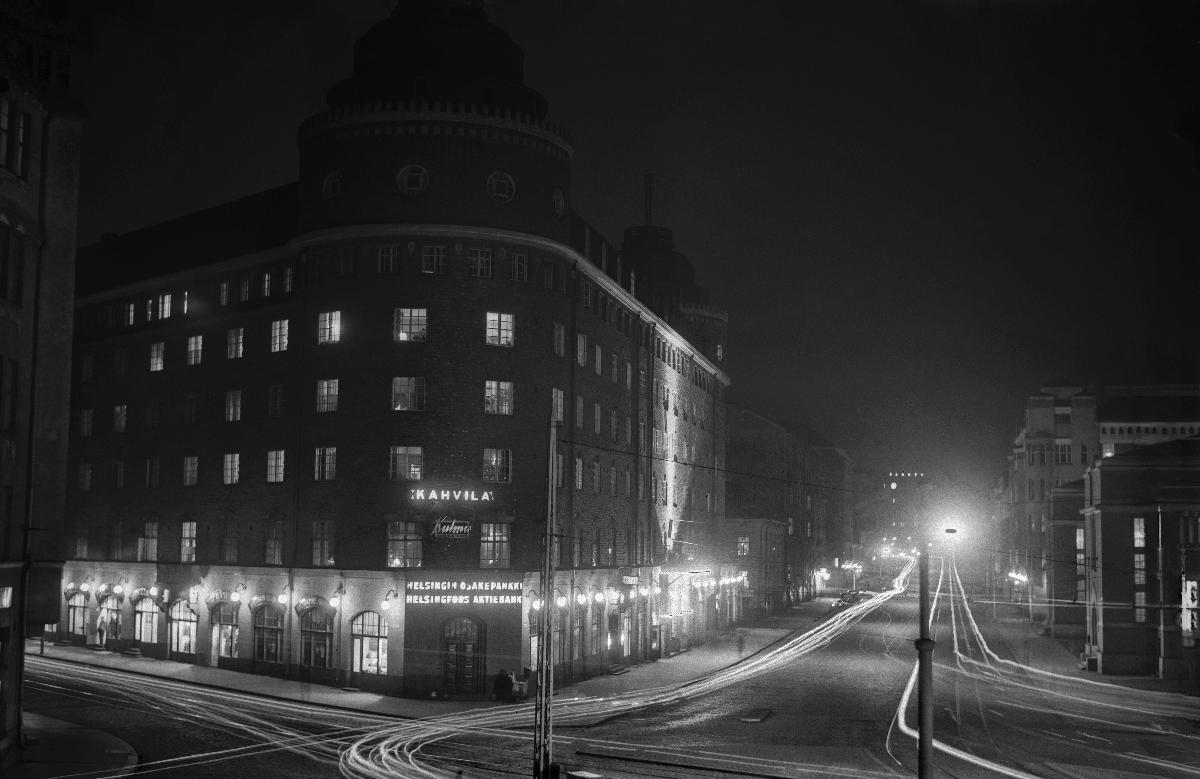
Helsinki yövalaistuksessa
Helsingfors i nattljus; Helsinki in night lights
sisällön kuvaus: Helsinkiä yövaloissa 28.11.1929. Areenan talo ja Hämeentie, Hakaniemi. content description: Helsinki in night lights 28.11.1929. The Arena House and Hämeentie street in Hakaniemi. innehållsbeskrivning: Helsingfors i nattljus 28.11.1929. Arenas hus och Tavastvägen i Hagnäs.
Kuvaaja: Sundström, Hugo, kuvaaja
Vuosi: 1929
Paikka: Suomi, Uusimaa, Helsinki, Hakaniemi Helsinki; Suomi
Aiheet: kaupungit; maisema; yö; kadut; valo; valaistus; HBL; towns and cities; landscape; streets; light (electromagnetic radiation); lighting; cities; city; view; night; lights; städer; landskap (fysiska helheter); gator; ljus; belysning; stadsvy; stad; landskap; vy; lampljus